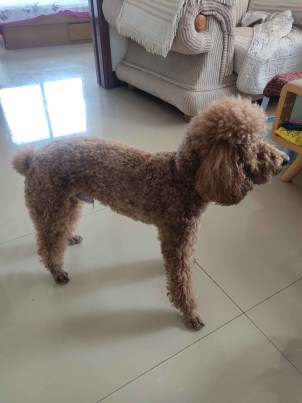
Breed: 7449-n000128-teddy